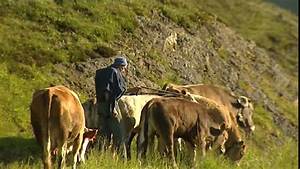
Label: mucca